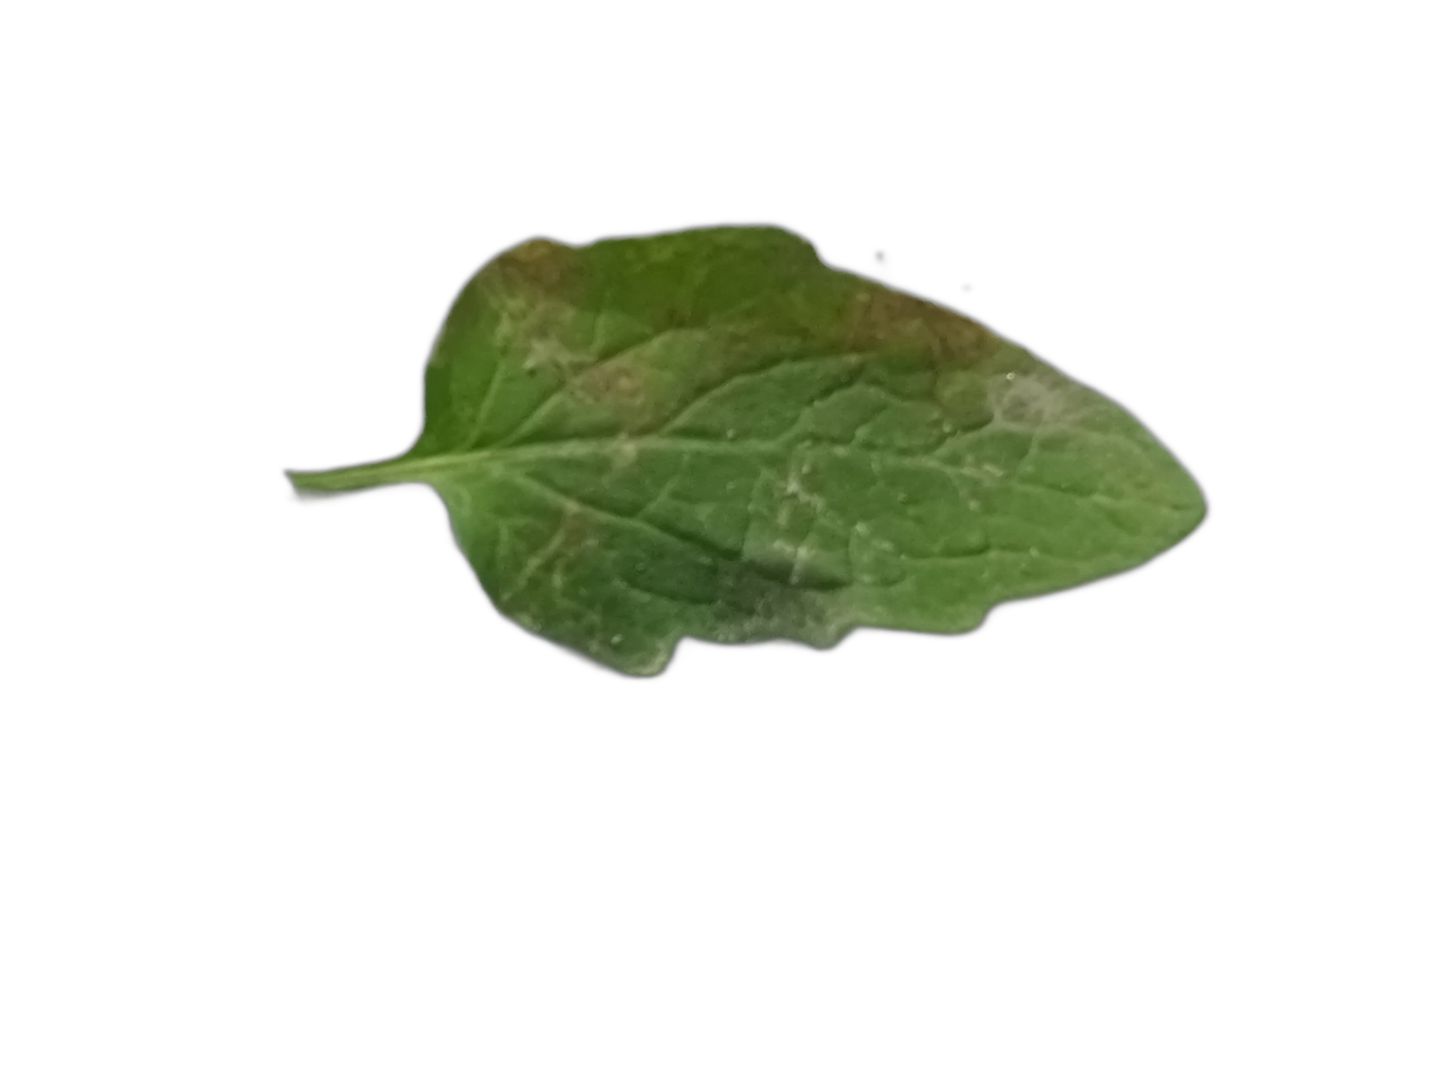
Crop: Tomato
Label: Spot